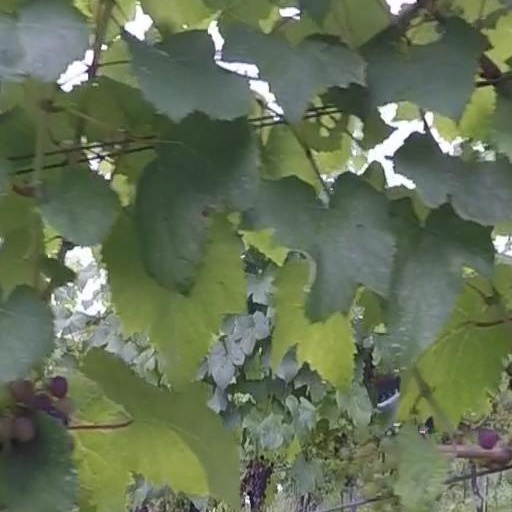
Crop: grape